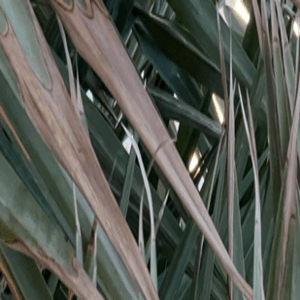
Label: Potassium Deficiency